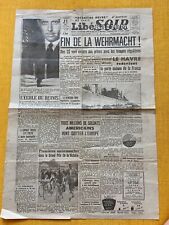
Waste category: paper